Fired On

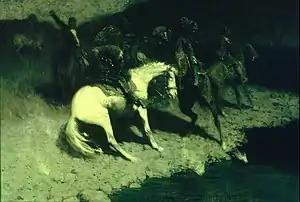
Frederic Remington, "Fired On", 1907, Smithsonian American Art Museum

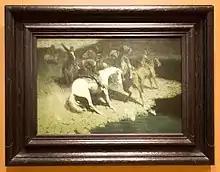
In its simple wooden frame

Fired On is a 1907 oil painting by Frederic Remington. It measures and has been held by the Smithsonian American Art Museum since 1910.